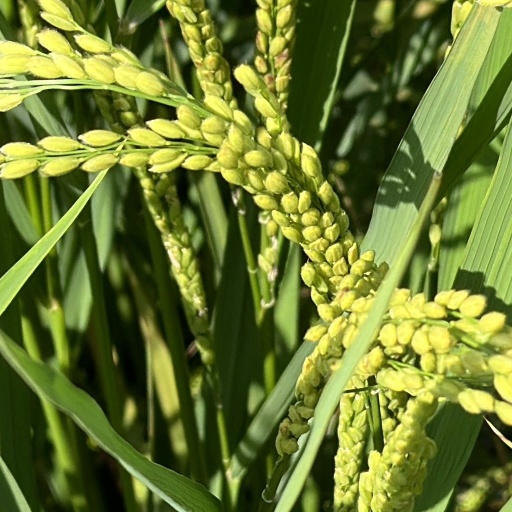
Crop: rice